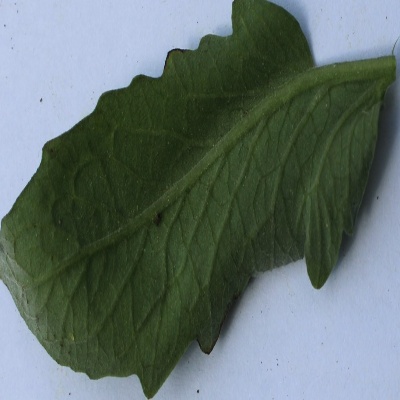
Crop: Tomato
Condition: septoria leaf spot